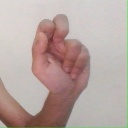
अक्षर: ढ